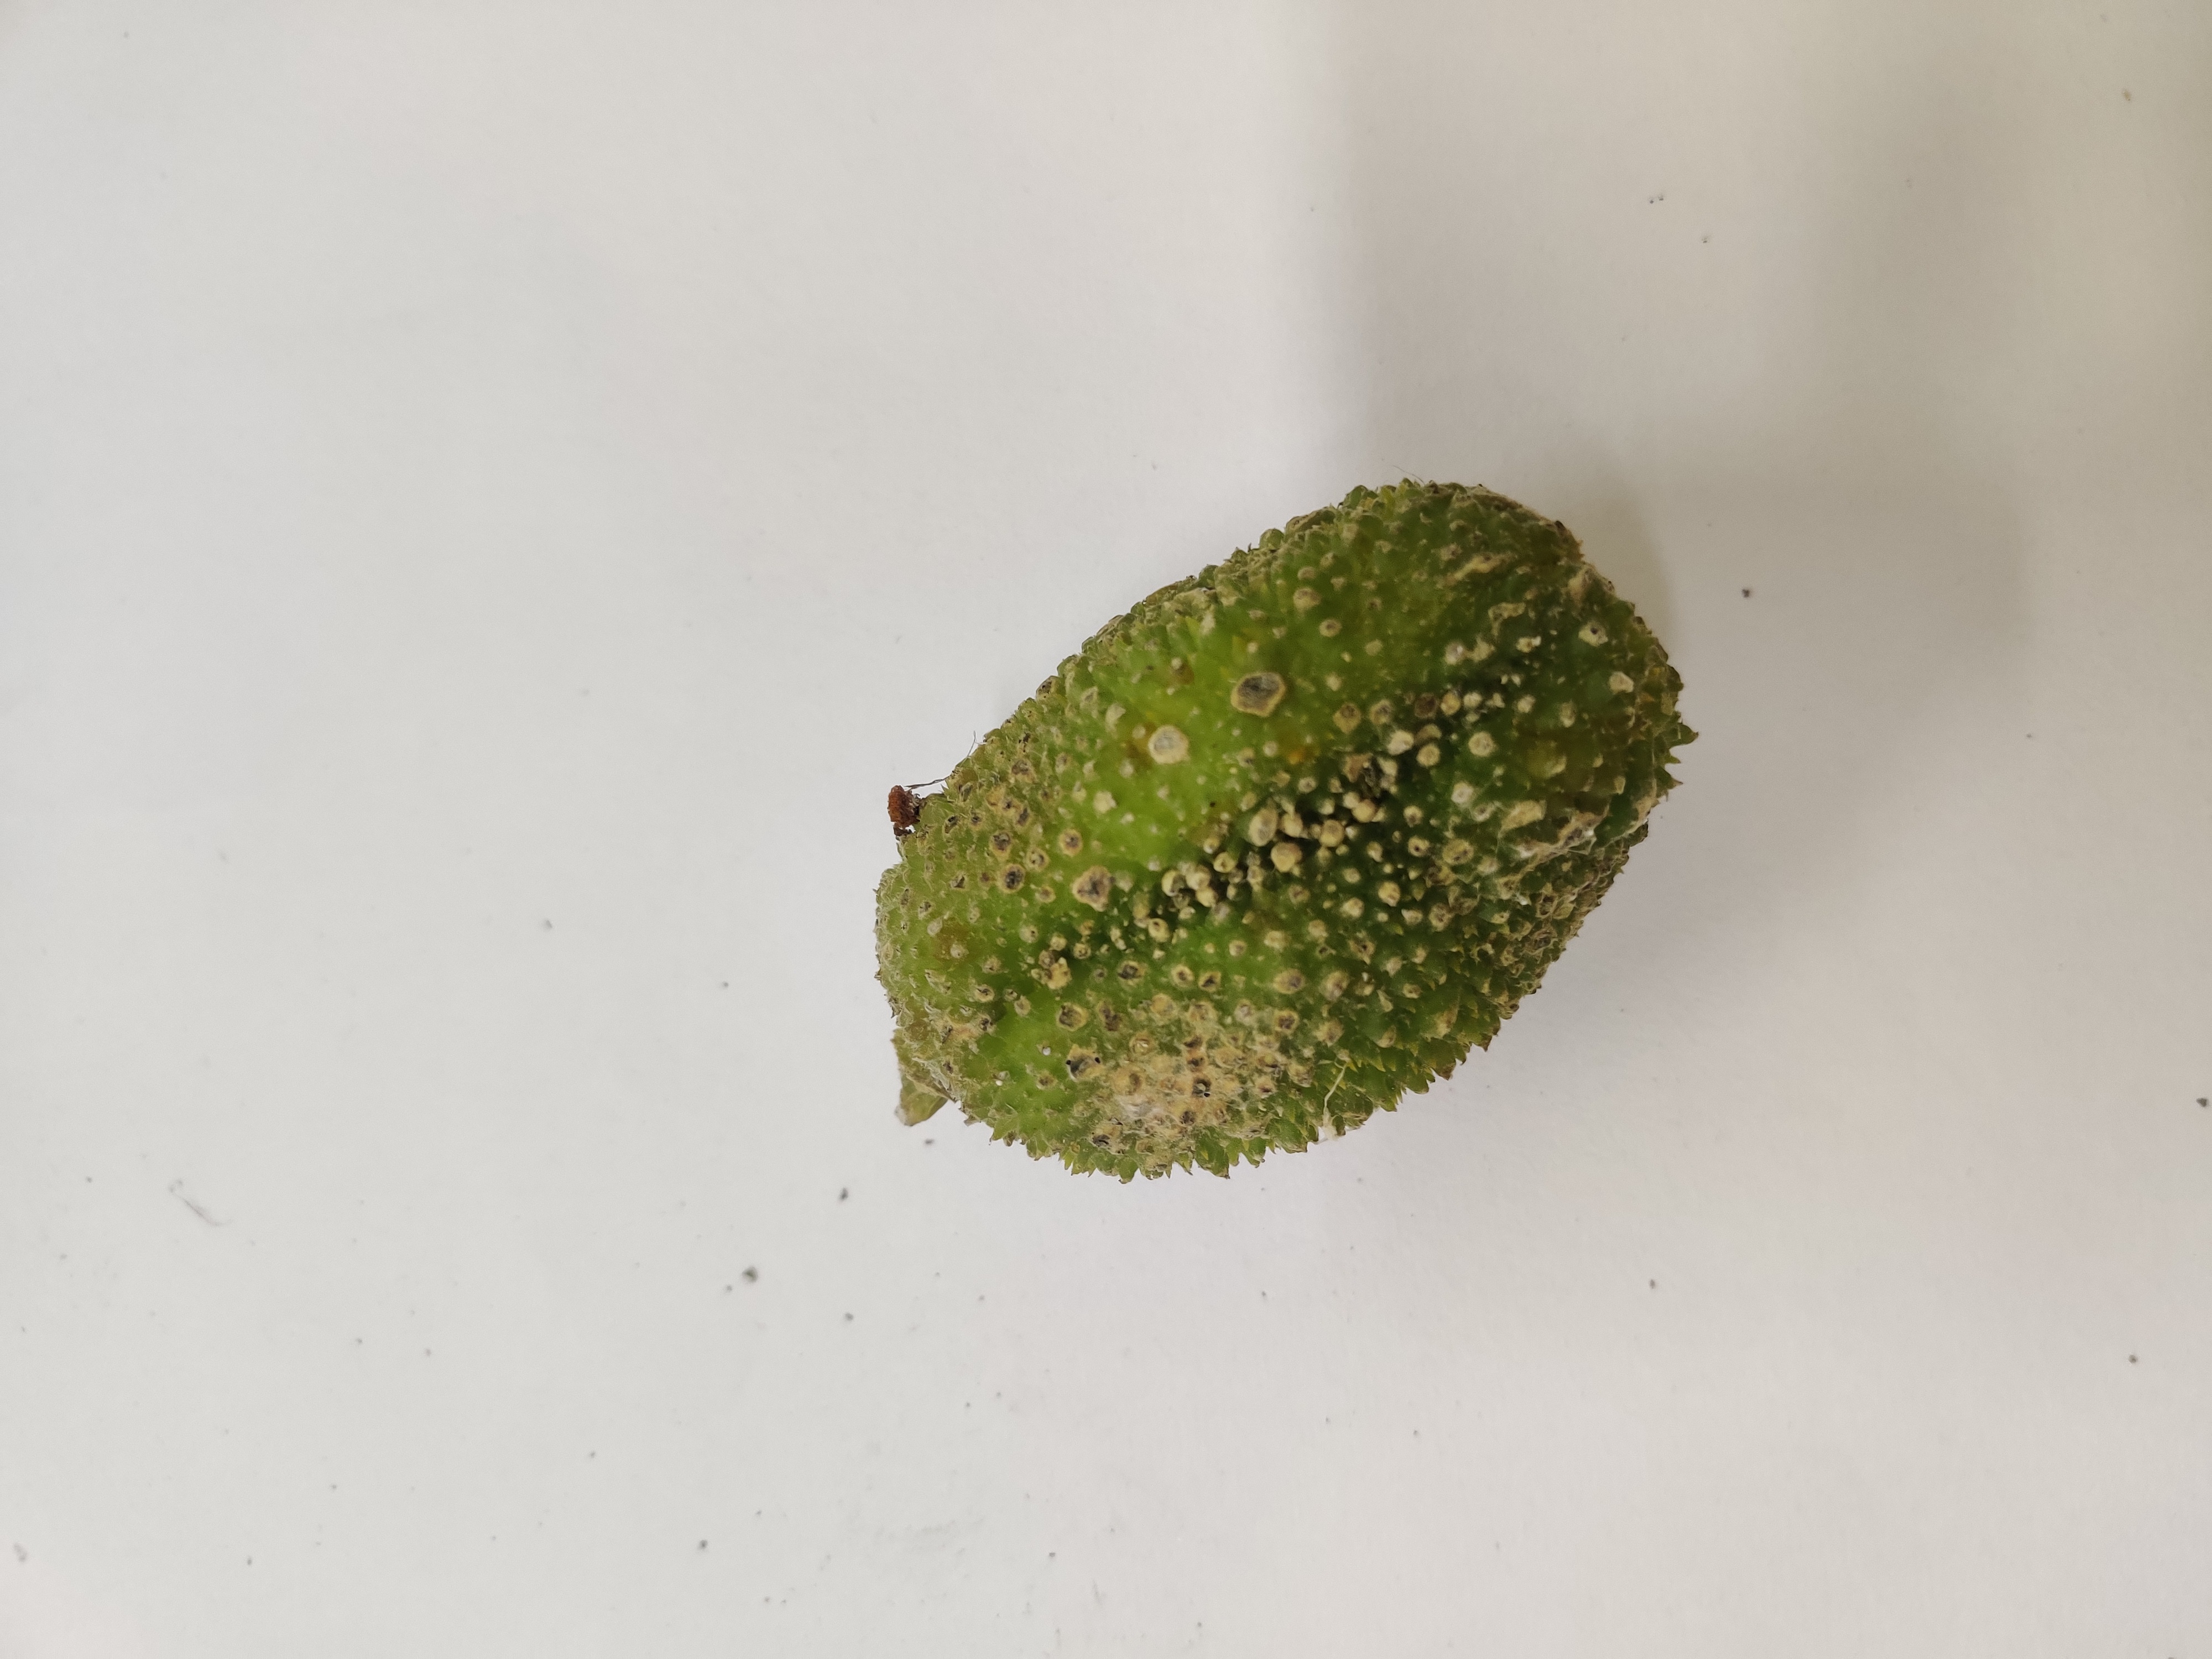
Crop: Spiny Gourd
Condition: Damaged